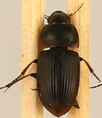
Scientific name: Anisodactylus rusticus
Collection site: North Sterling NEON (STER), plot STER_035